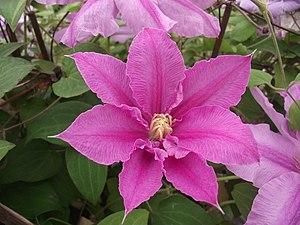
La clématite patens 'Evipo027', est un cultivar de clématite obtenu en 2011 par Raymond Evison en Angleterre. Elle porte le nom commercial de clématite patens Abilène 'Evipo027'.